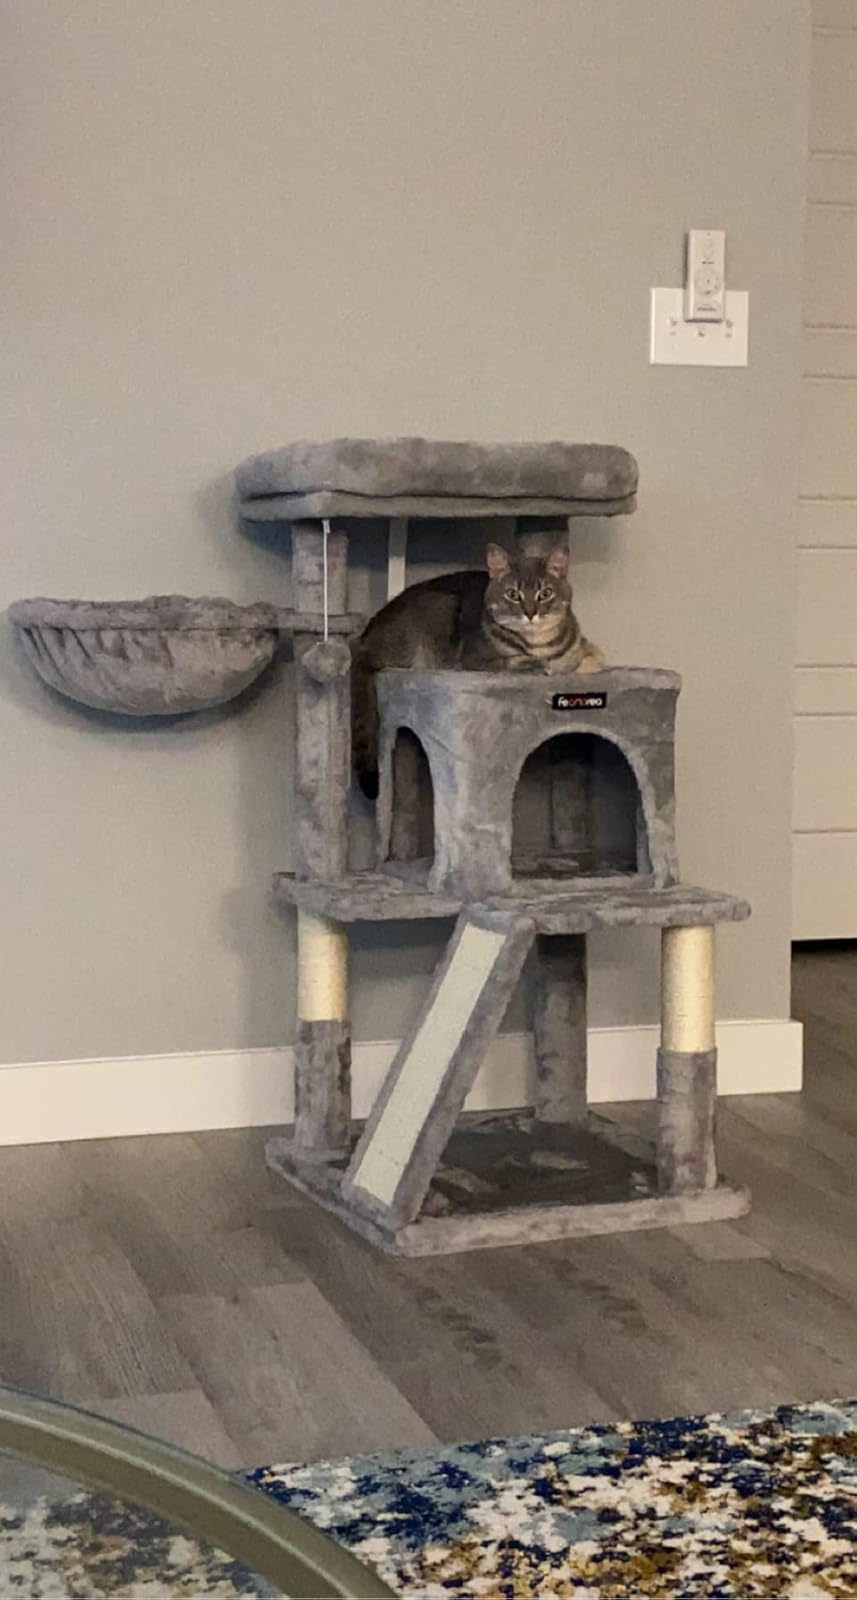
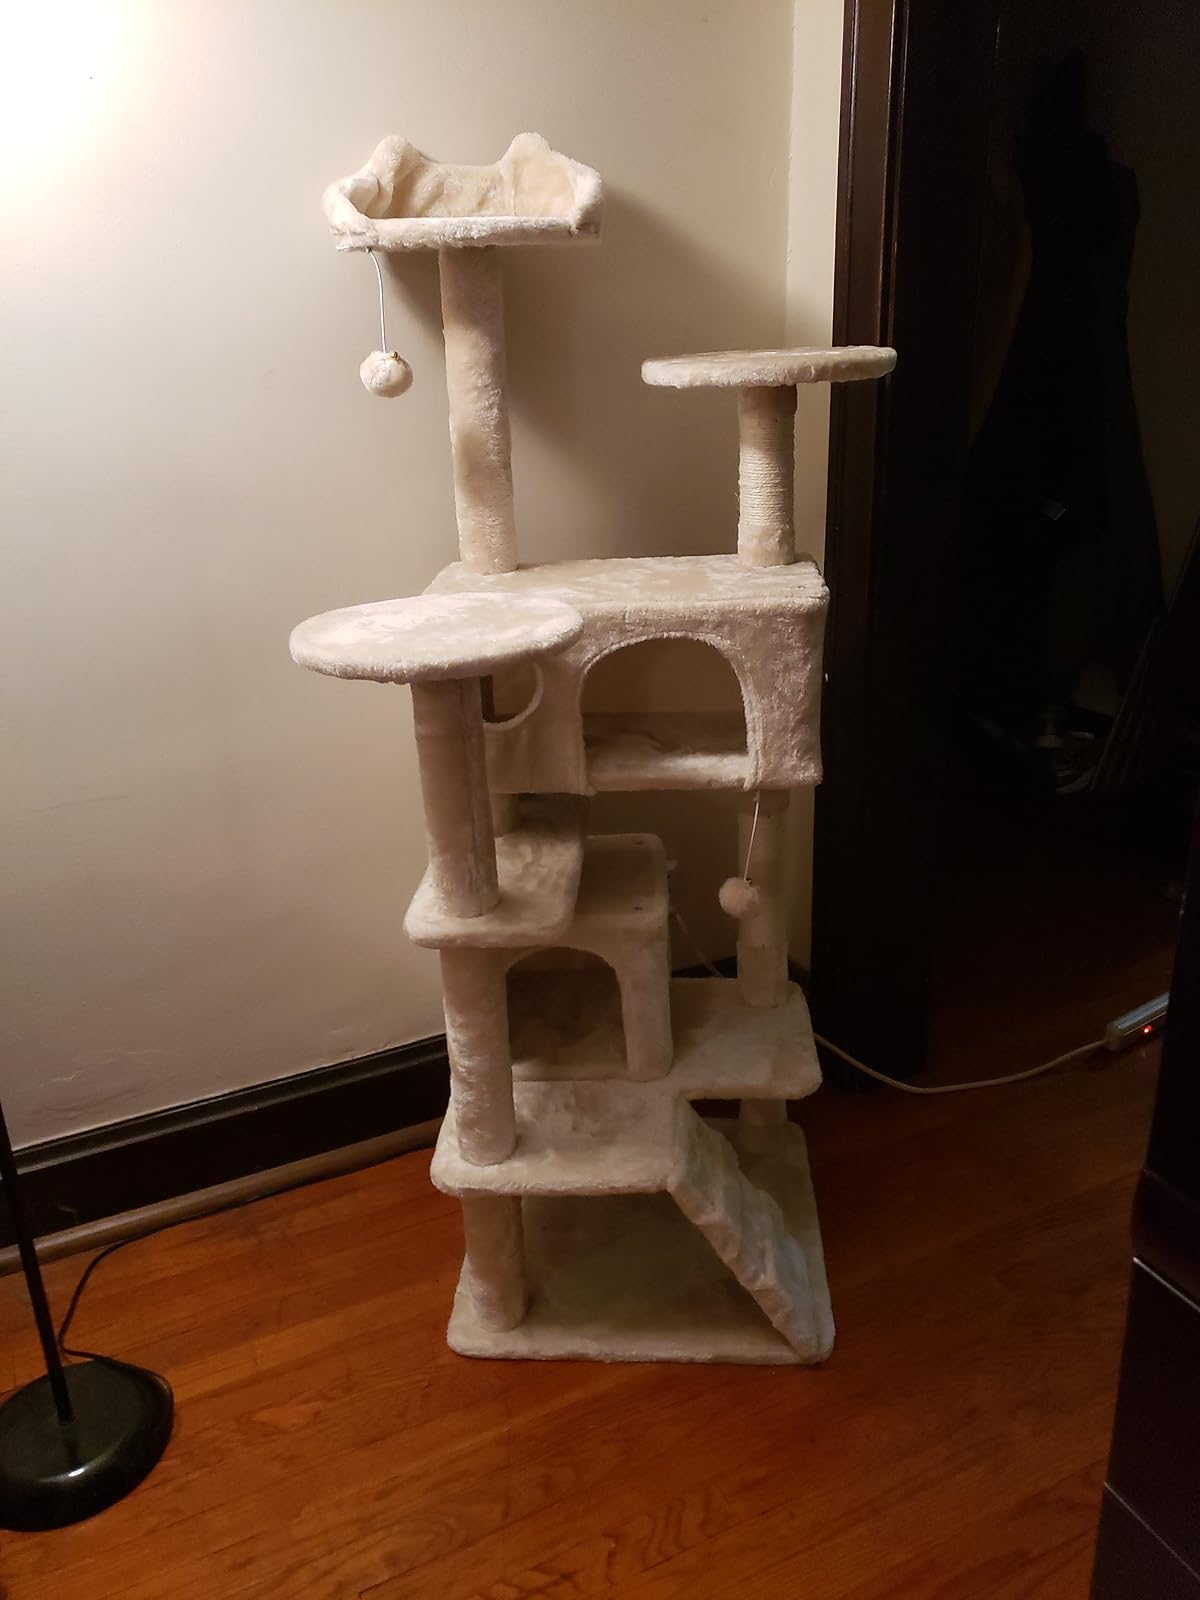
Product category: items_cat tree
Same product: no